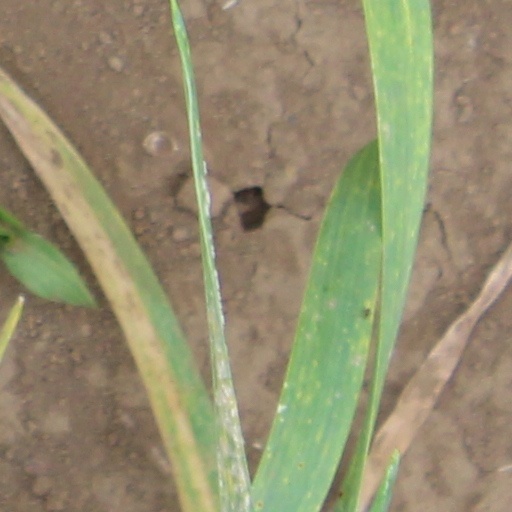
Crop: wheat